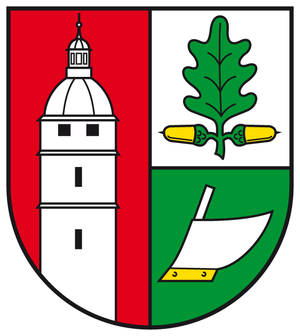
Erxleben est une commune allemande de l'arrondissement de la Börde, Land de Saxe-Anhalt.